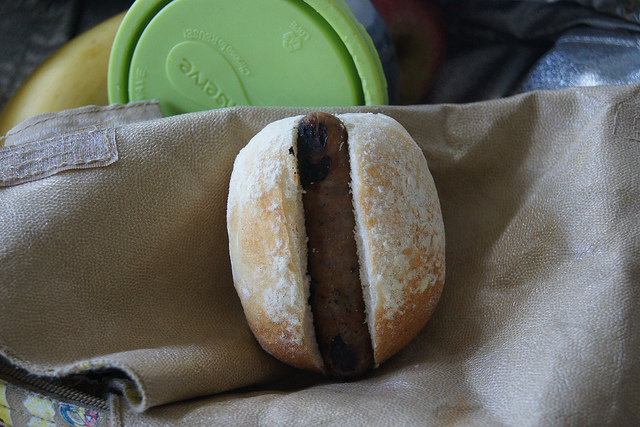
user: Given an image and a question. Answer the question in a short answer. Question: What kind of bread is this? Short Answer:
assistant: sourdough